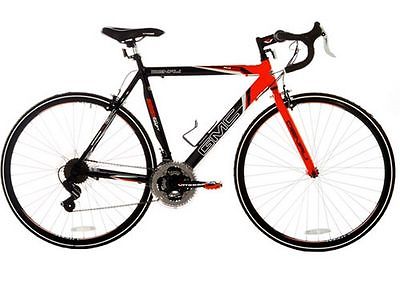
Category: bicycle